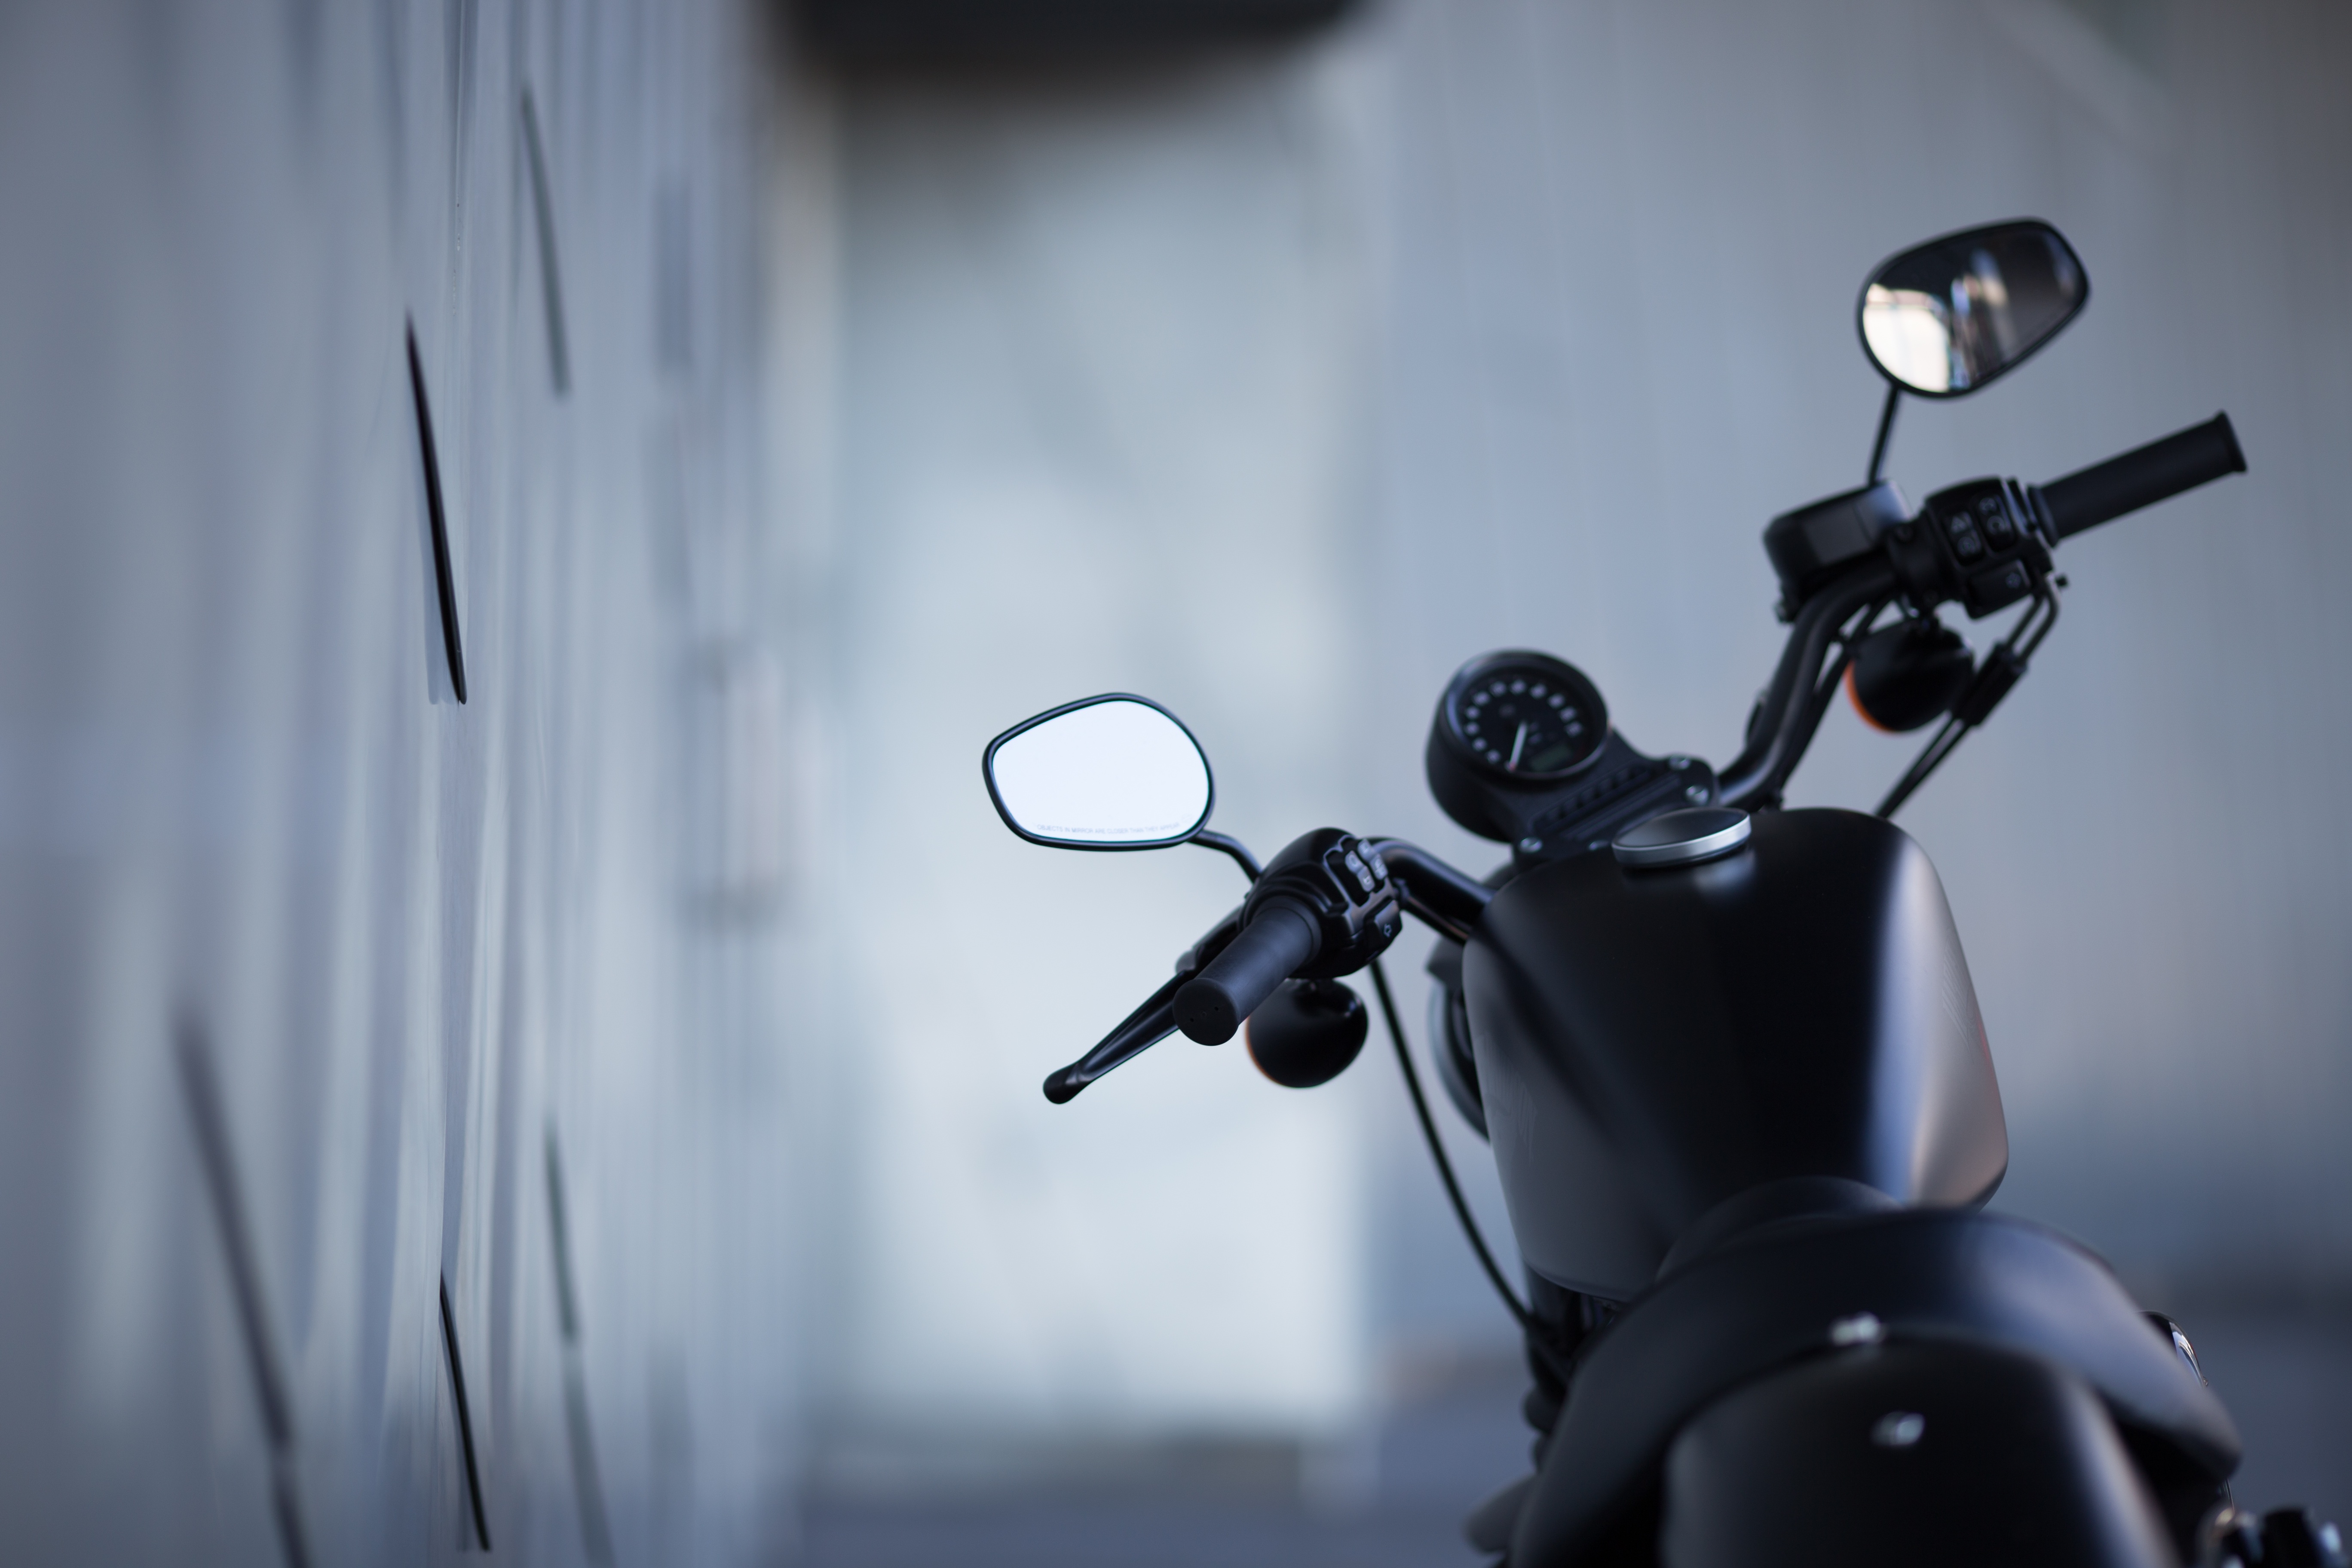
light, vehicle